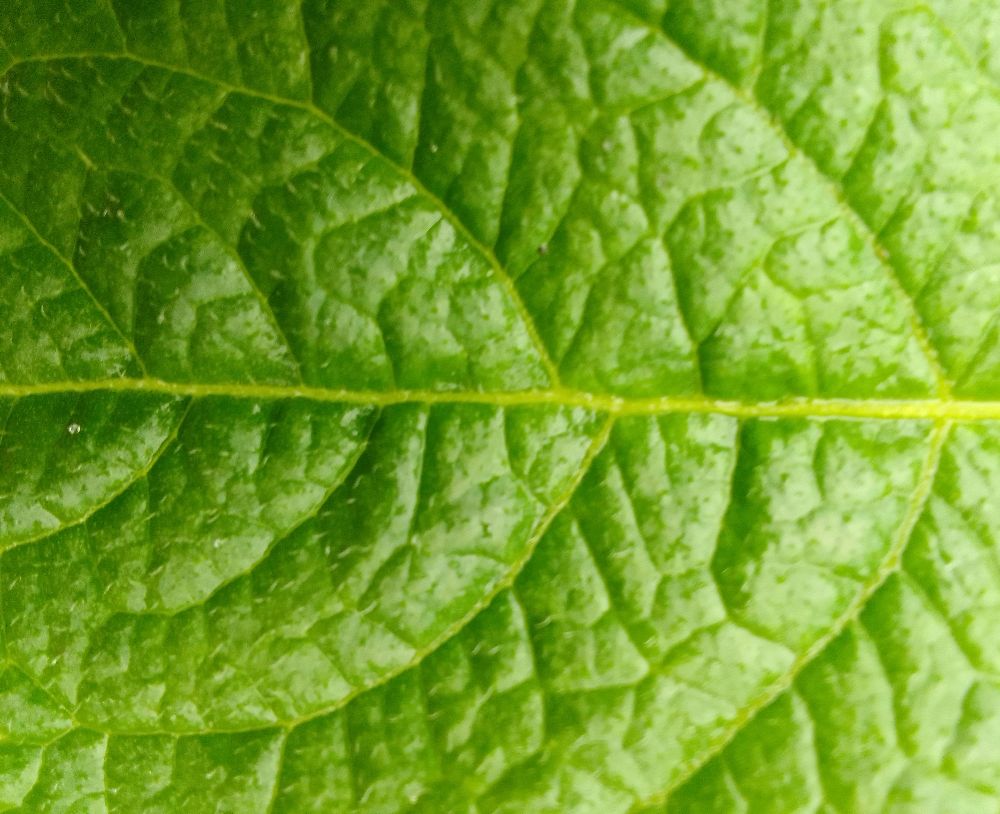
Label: Healthy